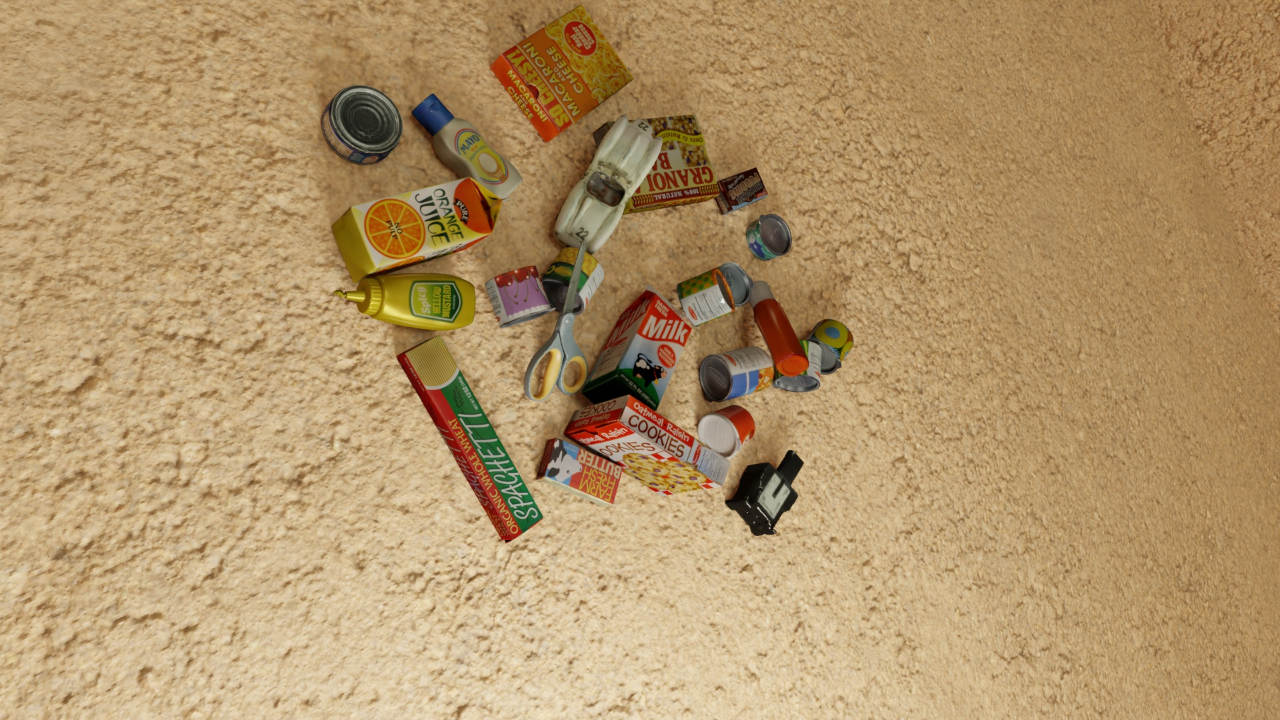
Question:
What are the five normalized (x, y) points between 0 and 1 in the image that outline the grasp plane for the ketchup bottle model? Your answer should be as Grasp center: [], Left finger base: [], Right finger base: [], Left finger tip: [], Right finger tip: [].
Answer: Grasp center: [0.626563, 0.431944], Left finger base: [0.608594, 0.409722], Right finger base: [0.644531, 0.452778], Left finger tip: [0.588281, 0.423611], Right finger tip: [0.624219, 0.463889]